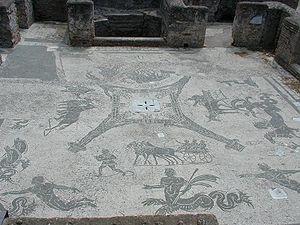
Mosaïque représentant des scènes de la vie d'Ostie